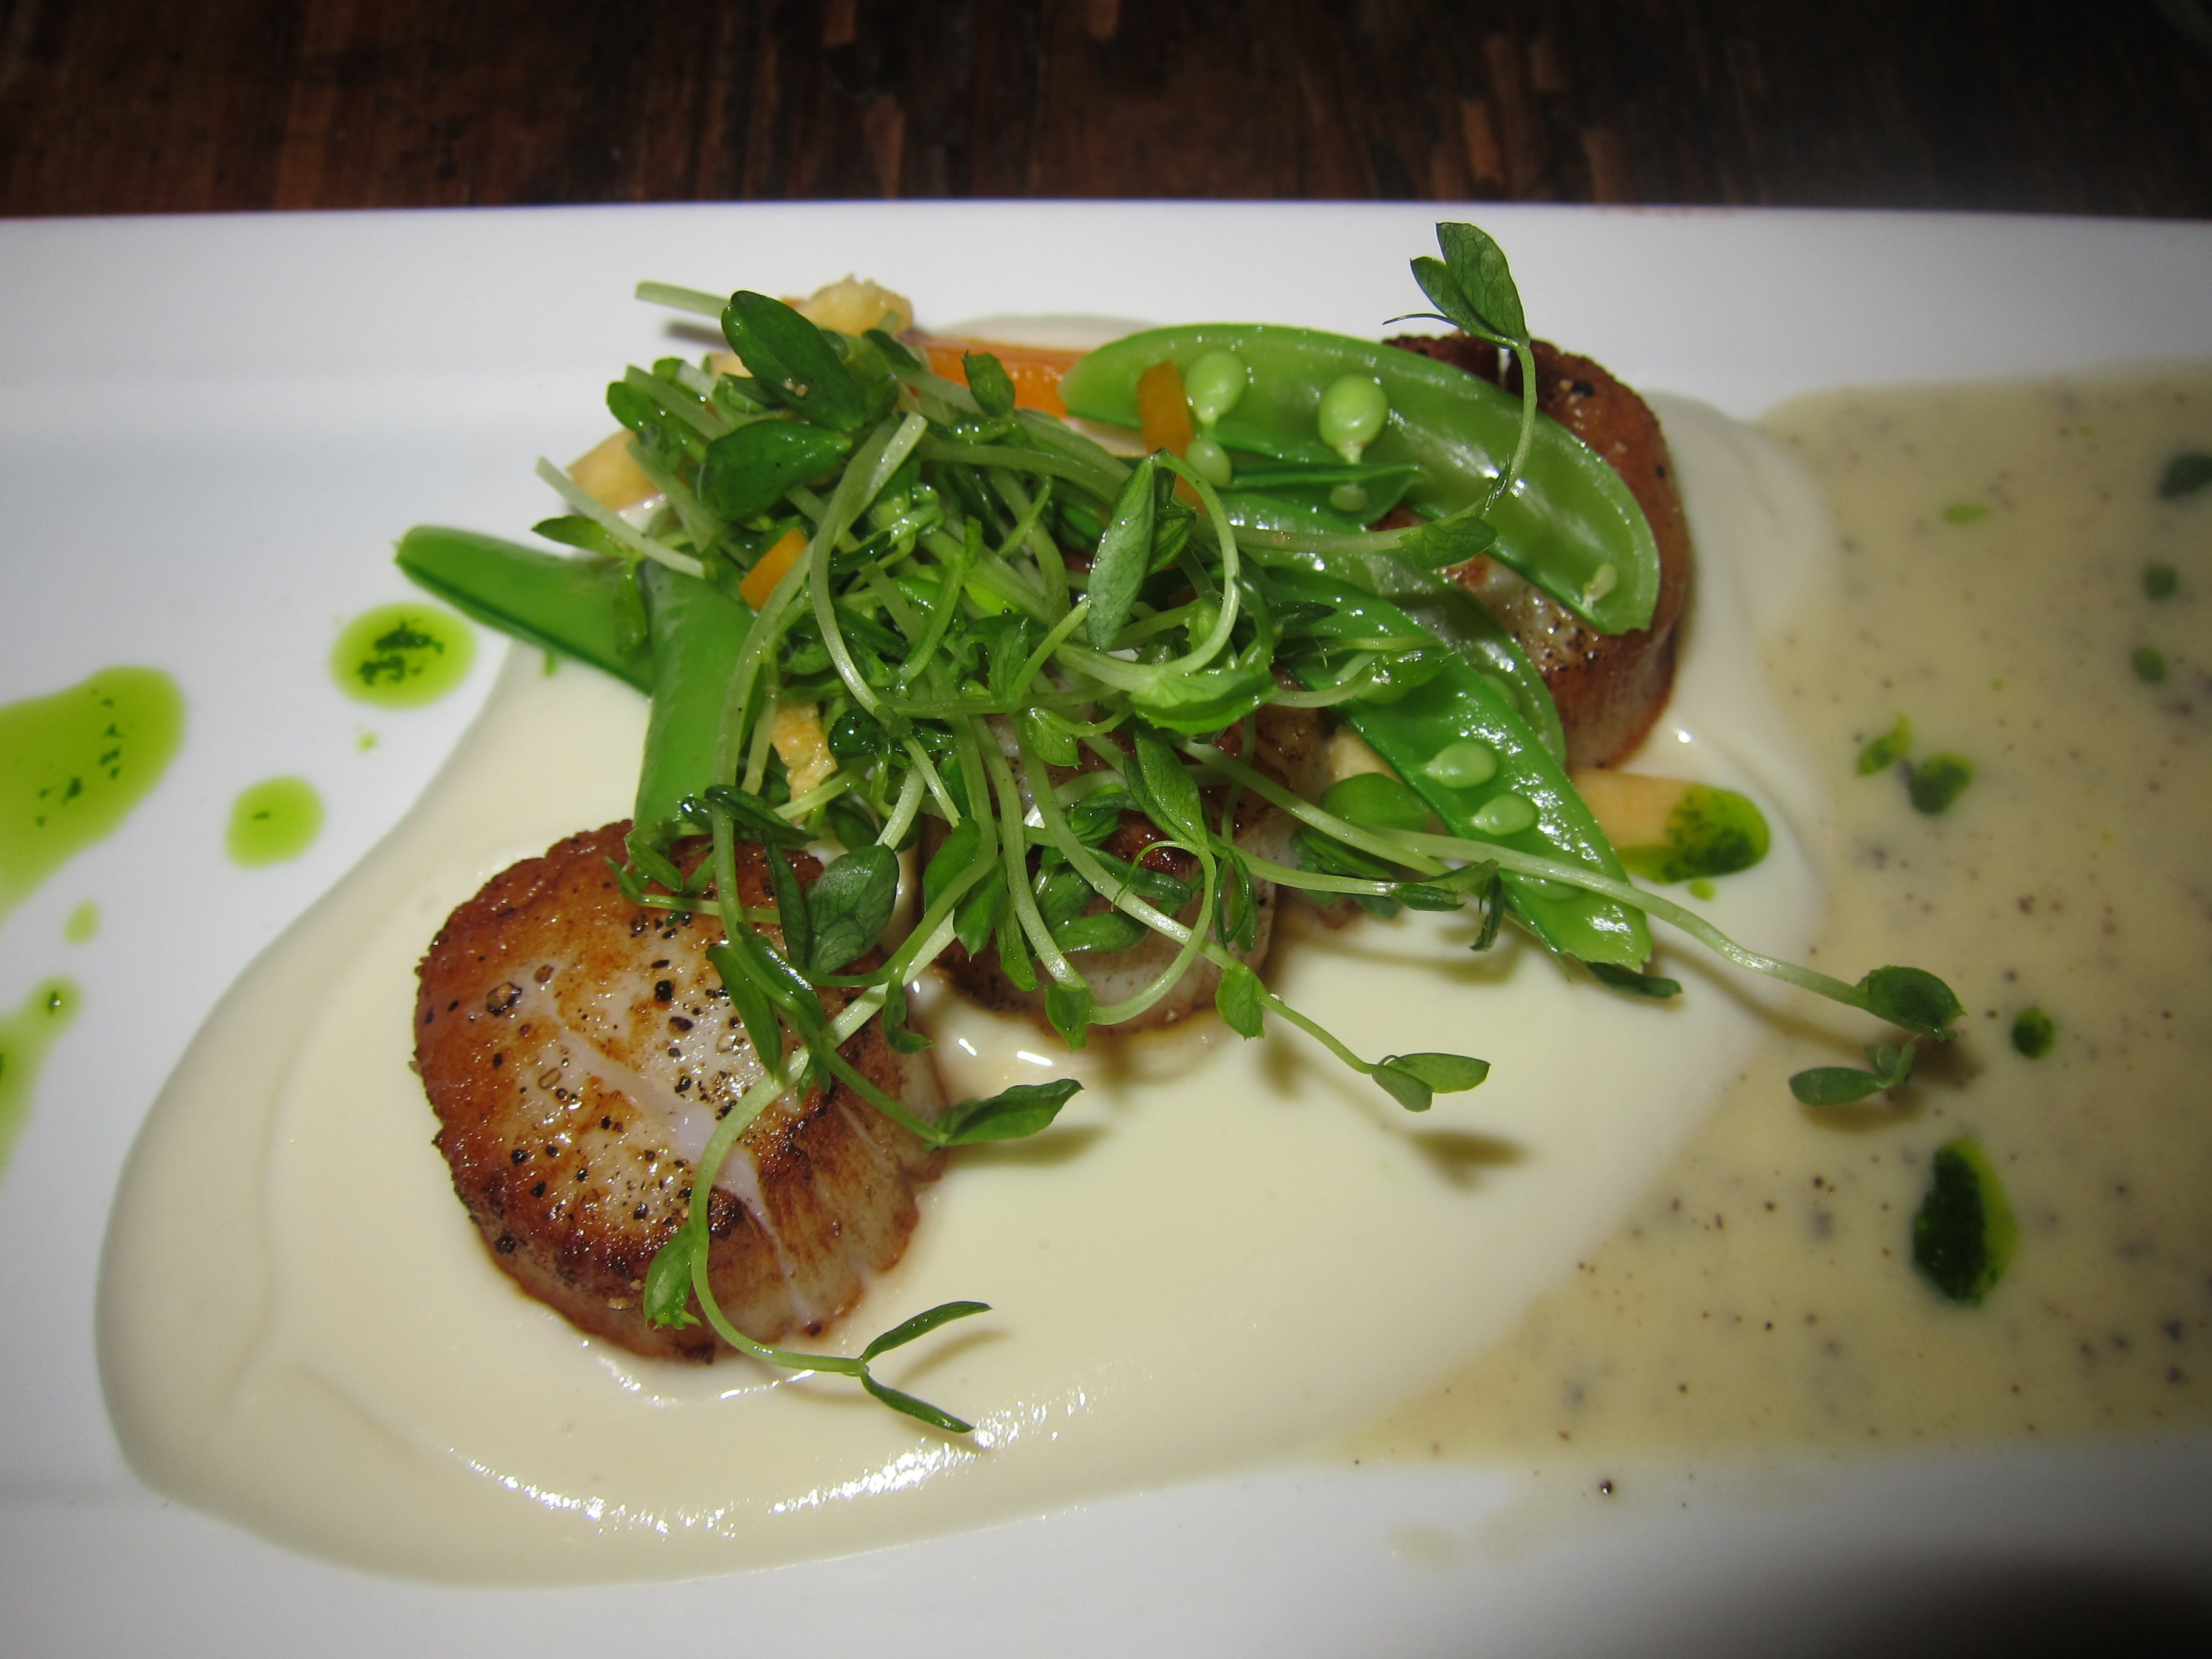
sea, restaurant, dish, meal, food, produce, vegetable, plate, seafood, fresh, fish, gourmet, healthy, eat, meat, cuisine, shellfish, sauce, delicious, cooked, dinner, tasty, scallops, di